Ralph J. Mitchell

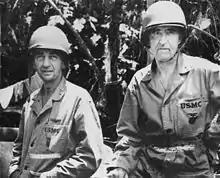
Major General Ralph J. Mitchell and Brigadier General Field Harris at Torokina Airfield during air operations within Bougainville Campaign.

Mitchell was promoted to the rank of brigadier general on March 11, 1939, and was appointed director of aviation within Headquarters Marine Corps. In this capacity, he was responsible for the organization of the Marine Air arm for the Pacific Campaign. He was later awarded with the Legion of Merit for his service in this capacity.